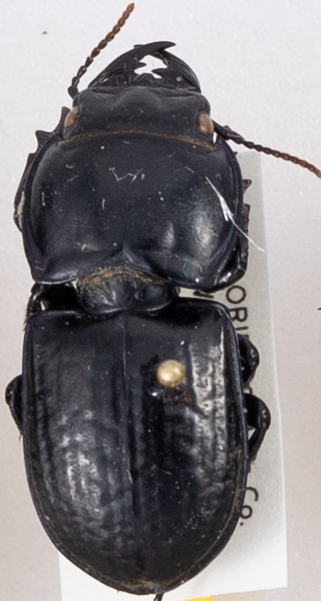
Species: Pasimachus sublaevis
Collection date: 2018-06-19
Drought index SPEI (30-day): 0.9
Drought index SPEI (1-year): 0.54
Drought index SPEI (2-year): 0.03